Kingdom of Mewar

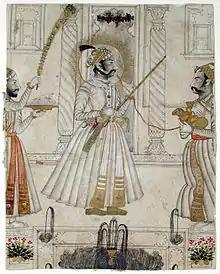
Amar Singh, ruler Mewar during the peak of the Mughal-Mewar wars

Jagat Singh died after a 24 year long reign and was succeeded by his son Raj. Towards the end of Jagat's reign, Mughal-Mewar relations had been strained. Shah Jahan sent a robe of honor for Raj Singh as well but the relations could not be restored. Raj continued making restorations to the Chittor fort, going against the Mughal-Mewar treaty of 1615. Maharana had constructed walls around the fort and had reduced the contingent size given to the Mughals. Maharana then sent a diplomatic mission to the Mughals to settle the issue. But eventually Shah Jahan ordered his son Aurangzeb and grandson Mahmud to invade Chittor and demolish the new wall in 1654. Eventually Shah Jahan withdrew Mughal forces and letters of settlement and assurances were exchanged.